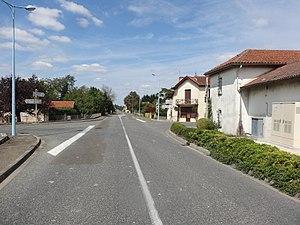
Route principale de Saint-Élix-Theux.
Saint-Élix-Theux est une commune française située dans le département du Gers en région Occitanie.